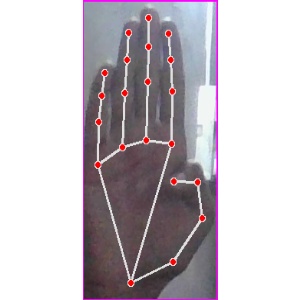
अक्षर: झ